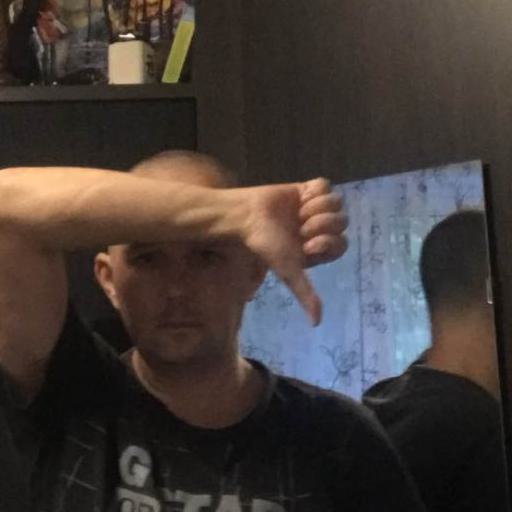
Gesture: dislike